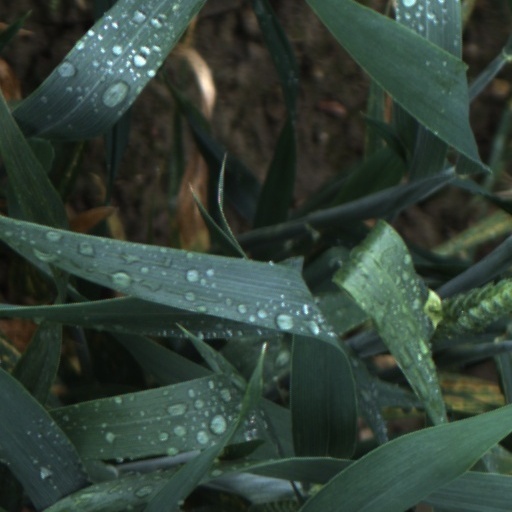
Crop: wheat